Louis Lafitte

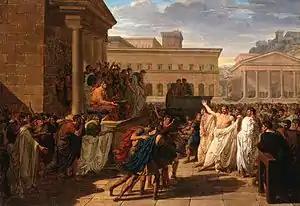
Brutus Listening to Ambassadors from the Tarquins (c.1815), Los Angeles County Museum of Art

From 1800 to 1814, he created designs for the Manufacture de Sèvres. Then, from 1814 to 1816, he collaborated with Merry-Joseph Blondel in creating a collection of wallpapers based on the theme of Cupid and Psyche, from a story by Jean de La Fontaine. In 1816, taking advantage of a peaceful period, he visited London, where the Prince Regent commissioned him to create decorations for a celebration at Carlton House.